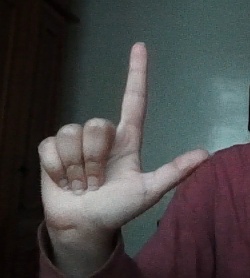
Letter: laam